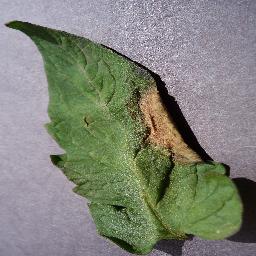
Label: Tomato___Late_blight